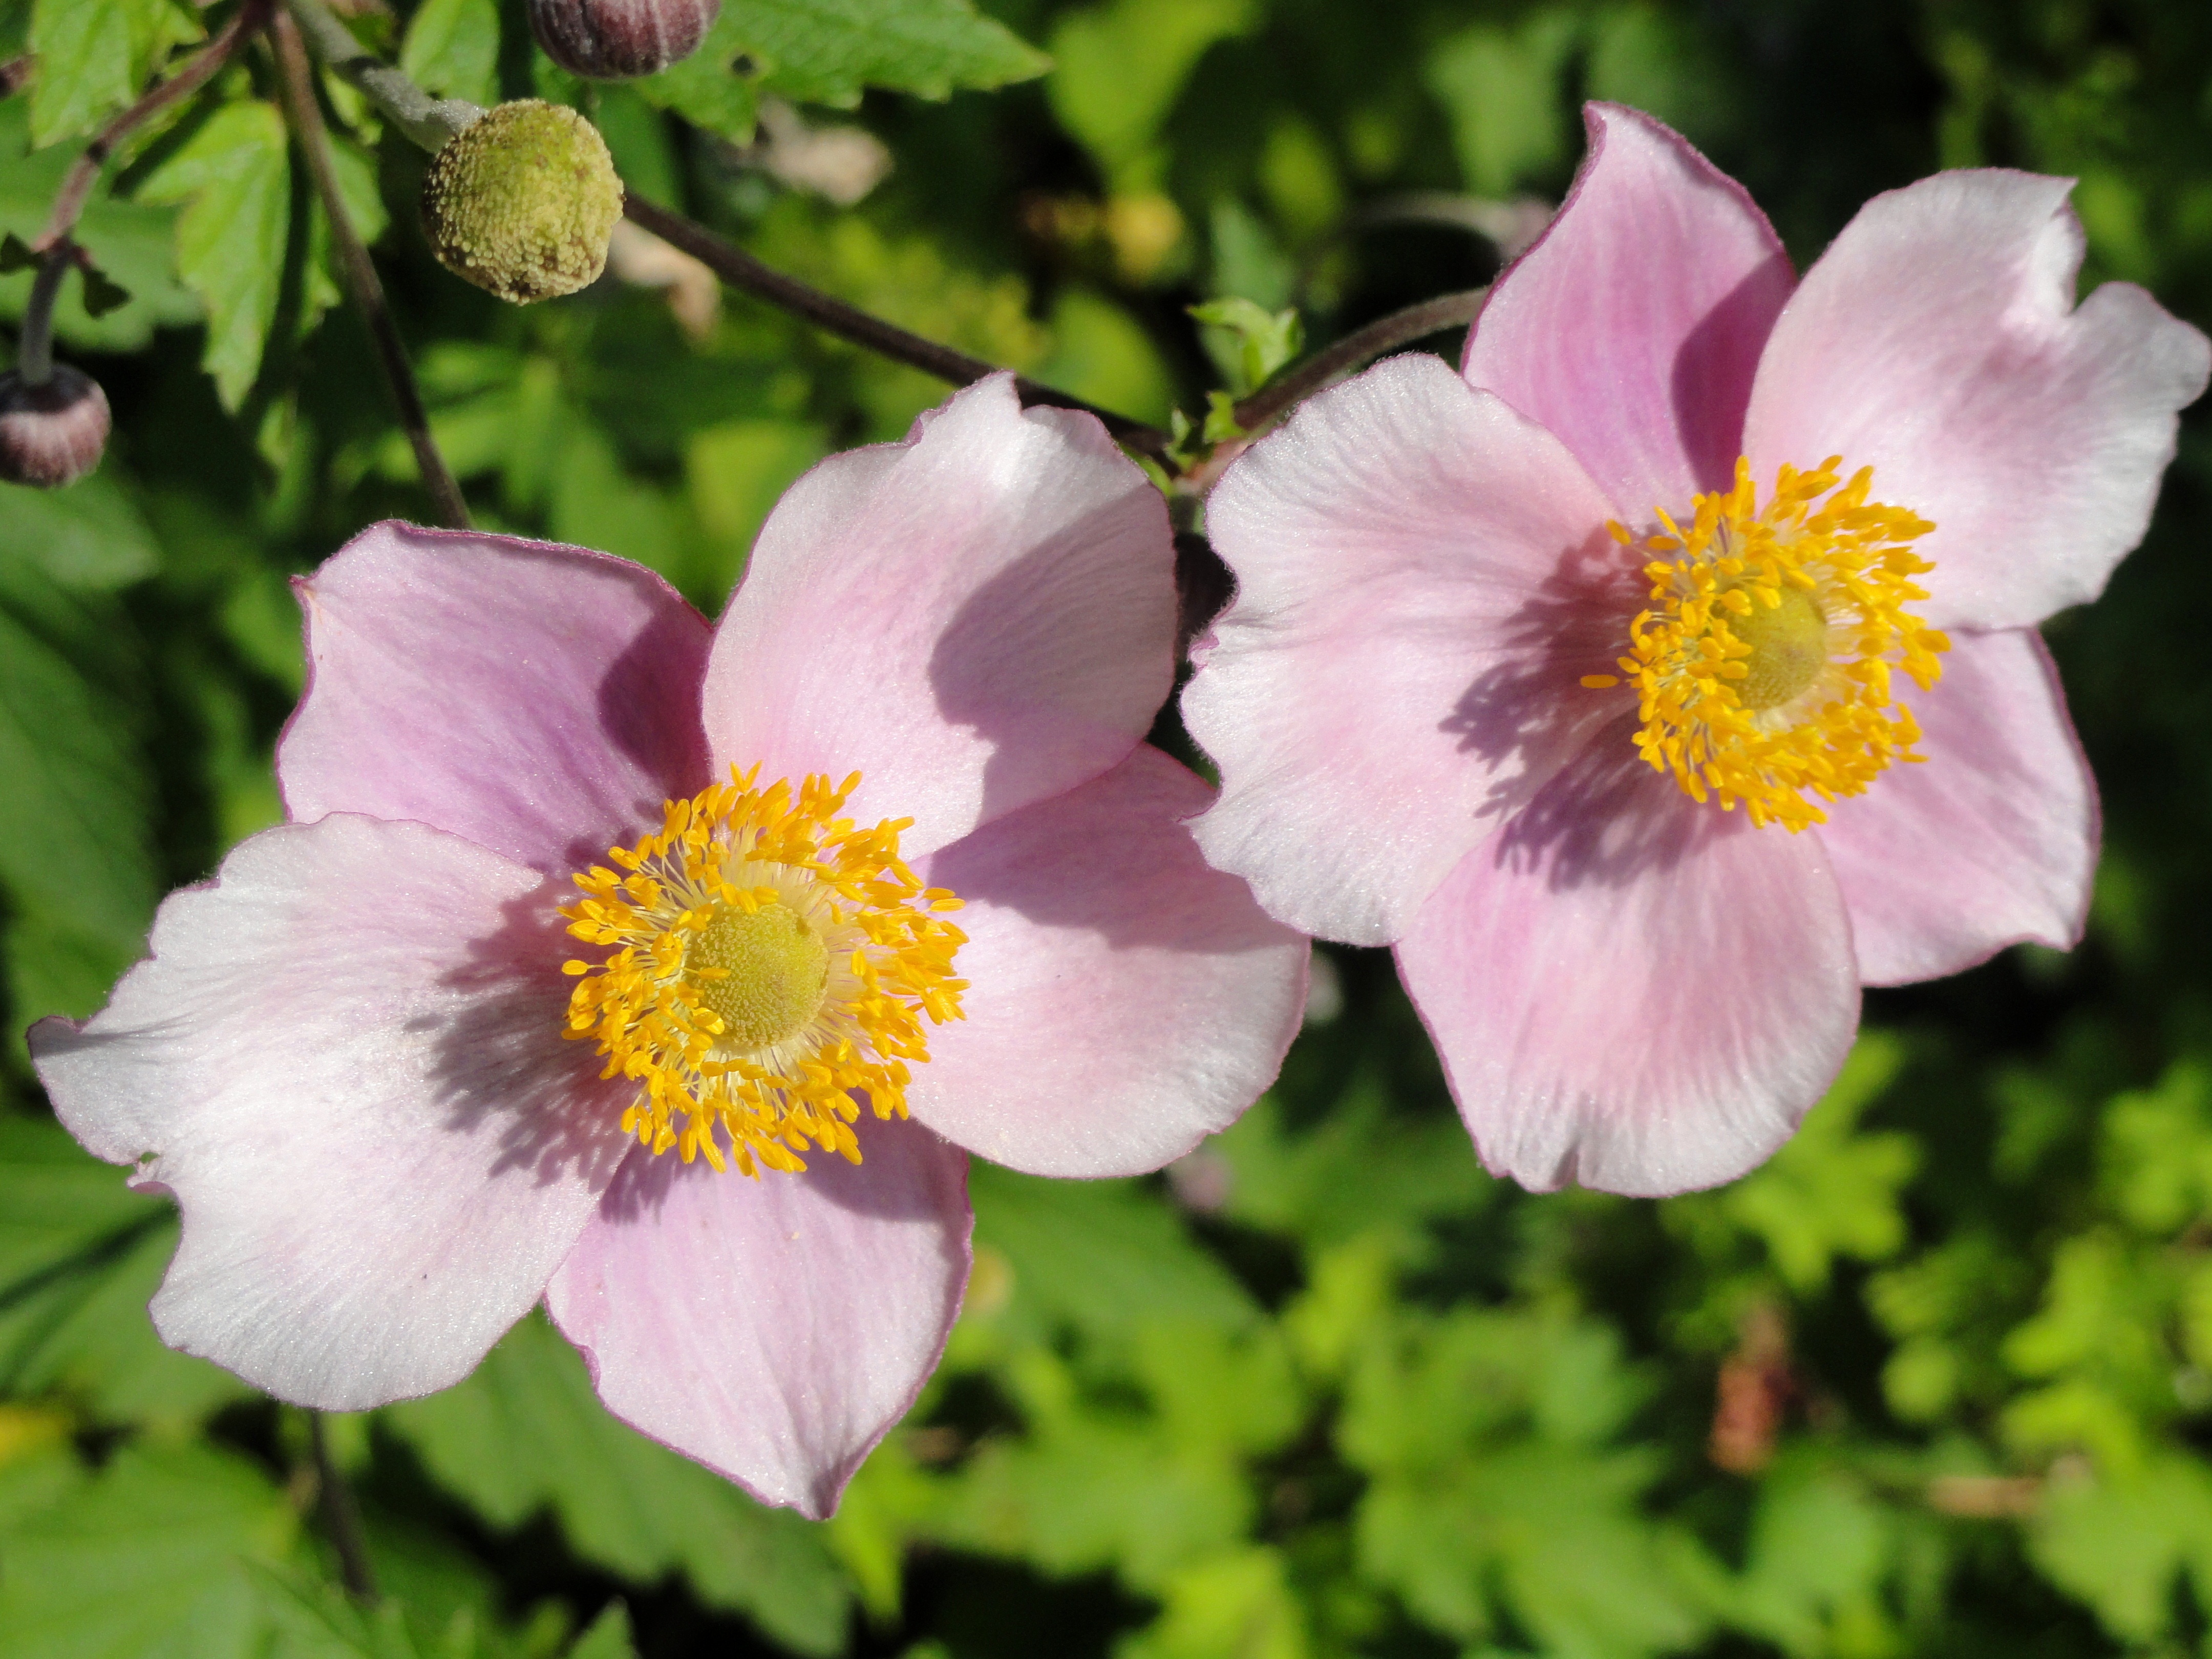
blossom, plant, flower, petal, macro, botany, blooming, flora, wildflower, anemone, species, macro photography, flowering plant, daisy family, annual plant, land plant, garden cosmos, anemone vitifolia, anemone elegans